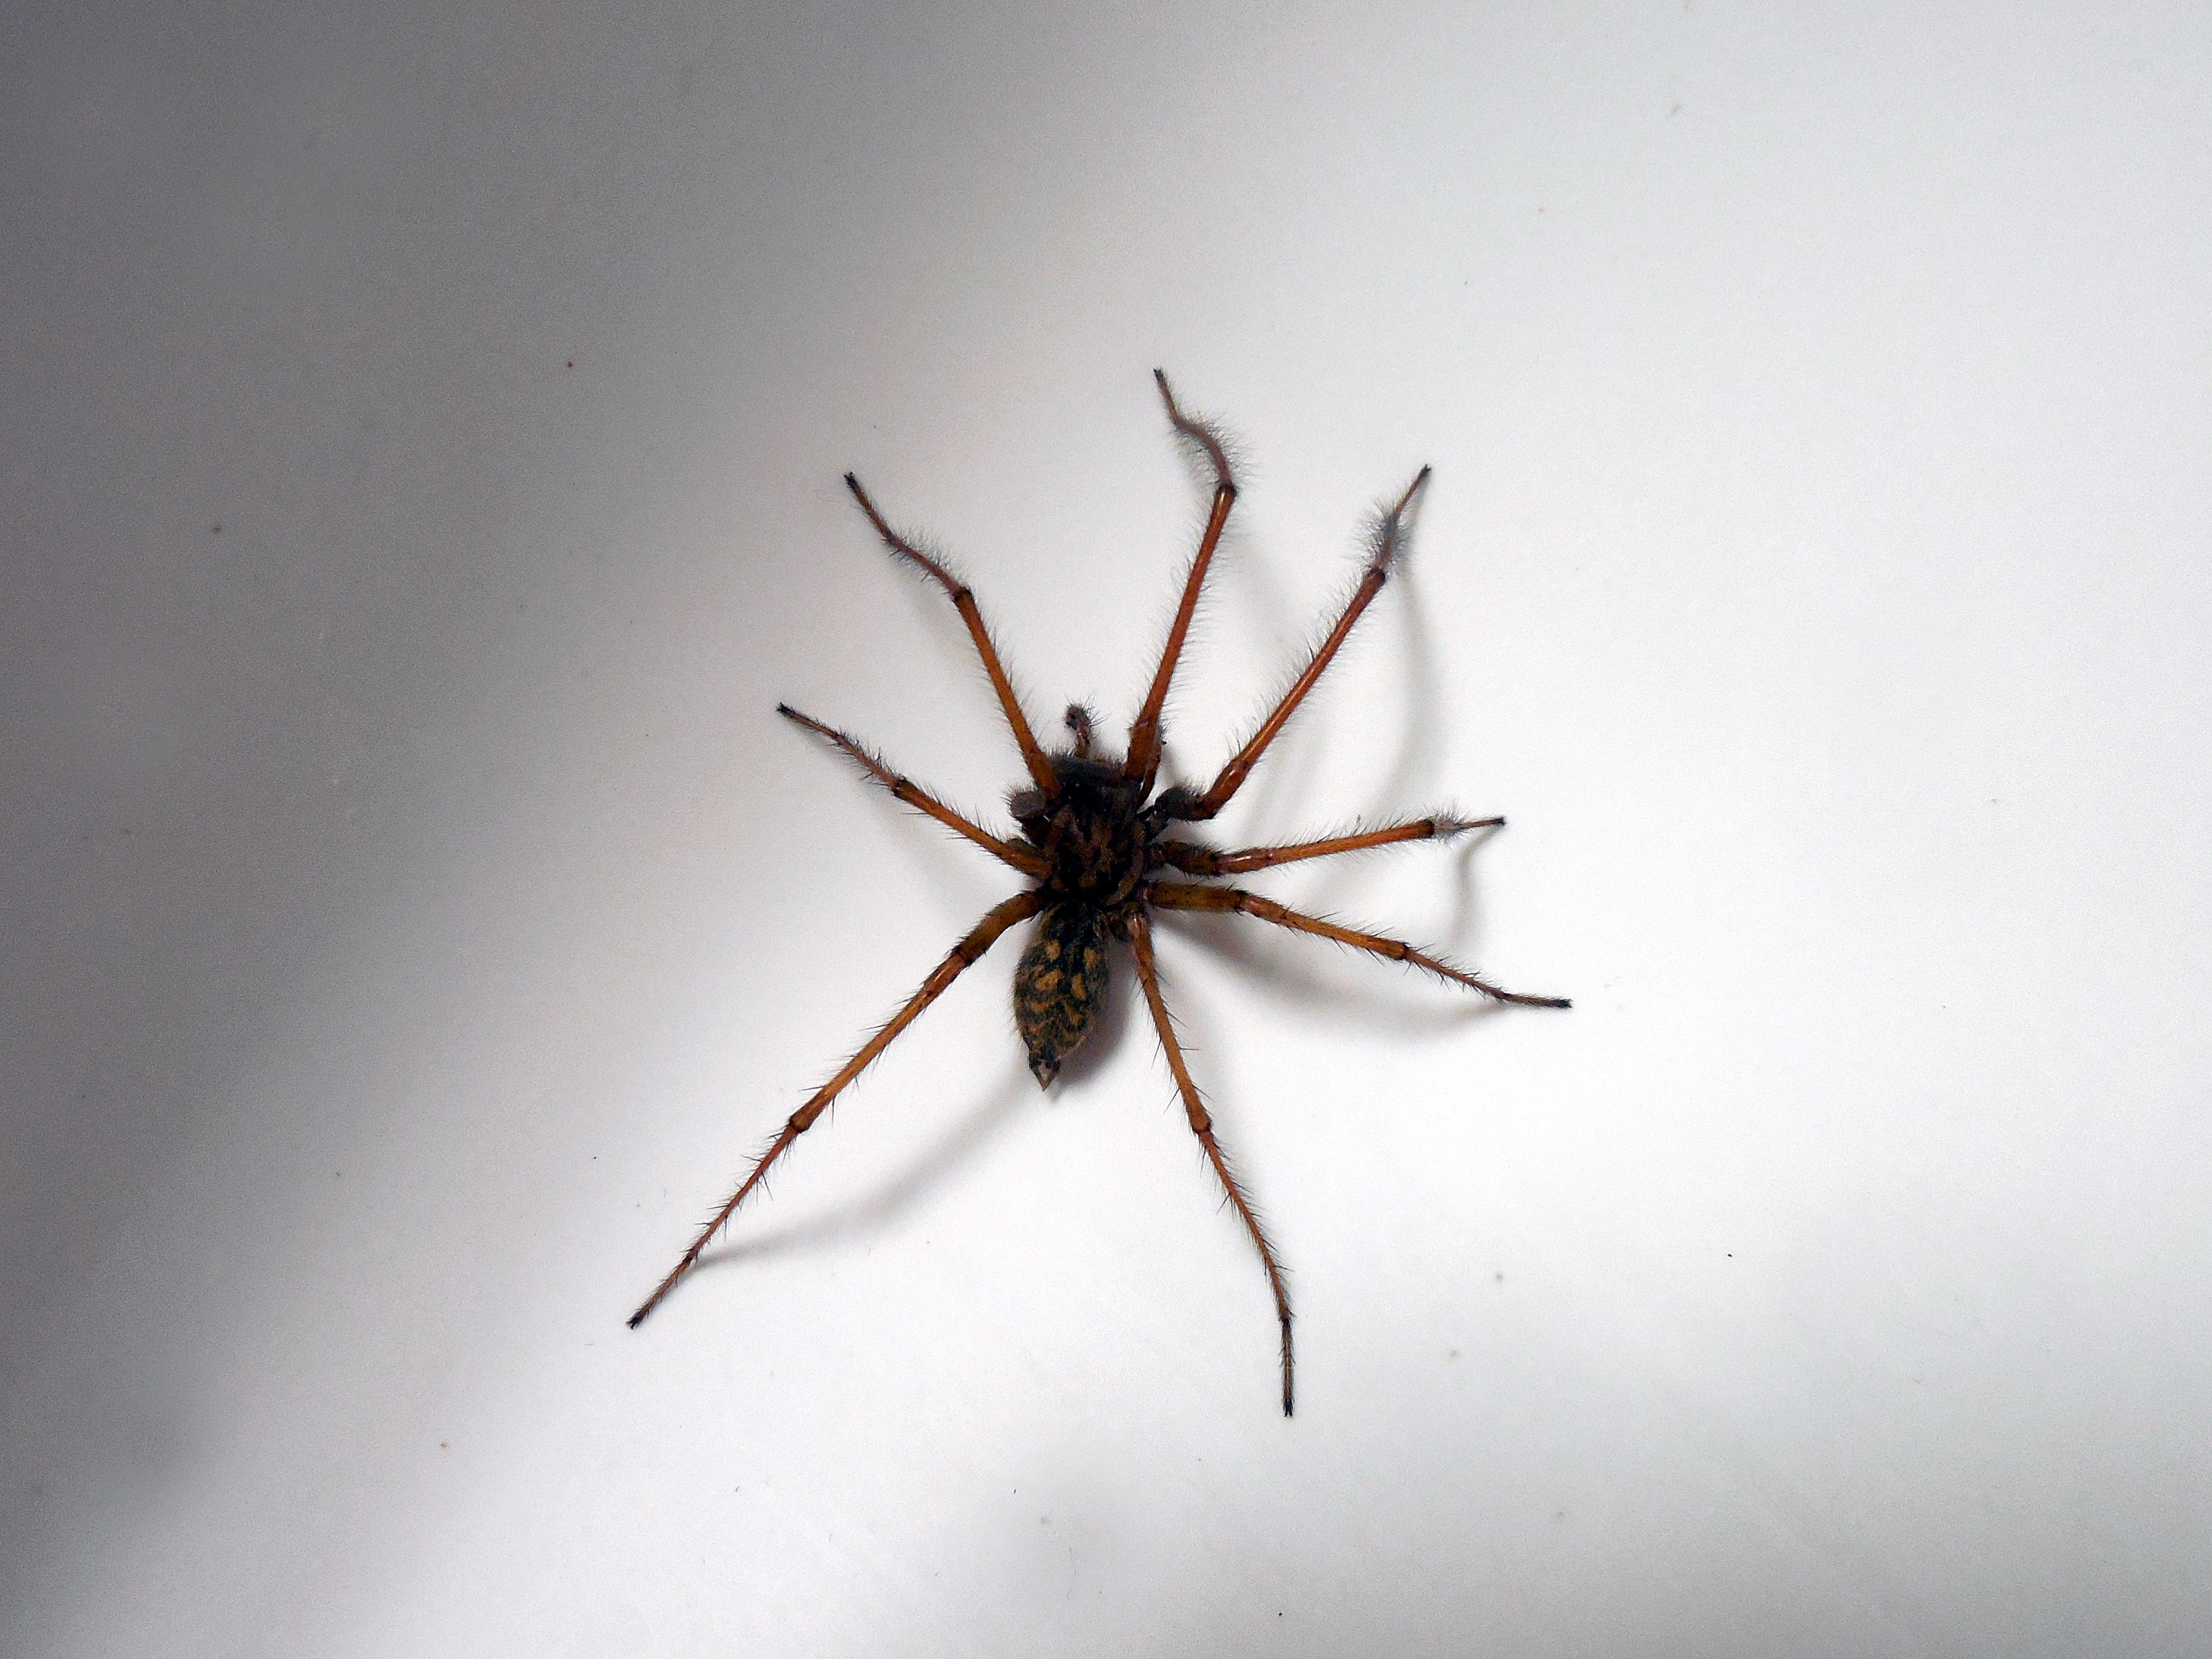
branch, leaf, insect, fauna, invertebrate, twig, close up, spider, arachnid, arachnida, phobia, macro photography, arthropod, wolf spider, araneus, orb weaver spider